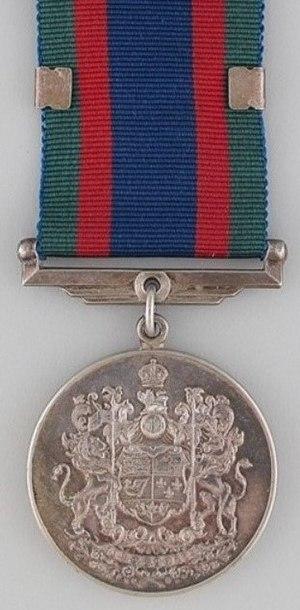
La Médaille canadienne du volontaire est une médaille décernée aux militaires canadiens qui ont volontairement servi au sein du Service actif du 3 septembre 1939 au 1ᵉʳ mars 1947. Elle a été établie le 22 octobre 1943.